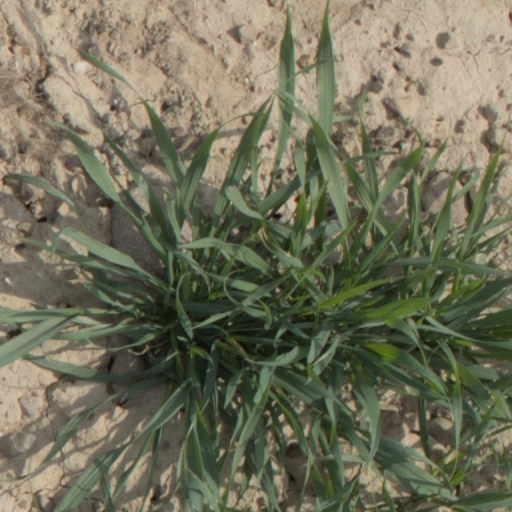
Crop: wheat